The Asterisk War

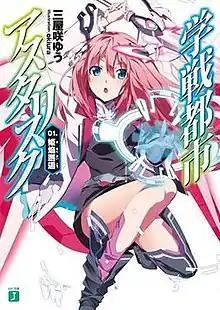
Cover of the first light novel featuring Julis

The anime has been licensed by Aniplex of America in North America, Madman Entertainment in Australasia and MVM Films in the United Kingdom. The light novels and manga were licensed and localized by Yen Press from August 2016.